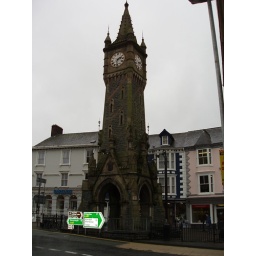
Clock tower in the middle of town. There will be more clock toweres. All the clocks had correct time